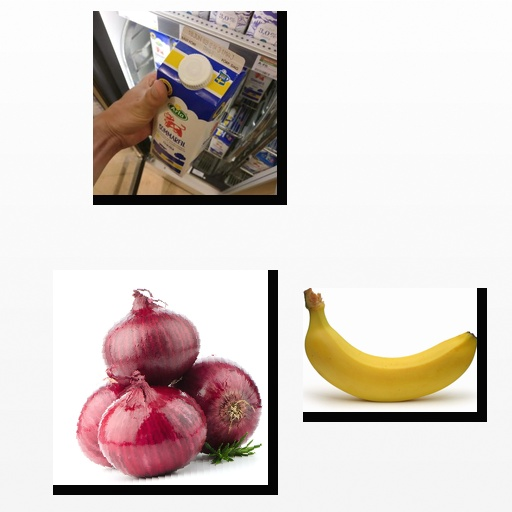
Food items: onion, sour_milk, banana